Railroad electrification in the United States

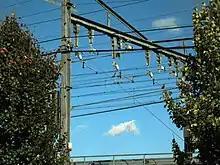
Constant Tension Catenary along the 60 Hz portion of Amtrak's Northeast Corridor.

Amtrak, the national intercity passenger railroad, inherited a 1930s-era 11 kV electrification system from the Pennsylvania Railroad (PRR), which it is slowly modernizing, and has completed two electrification projects on its own lines.